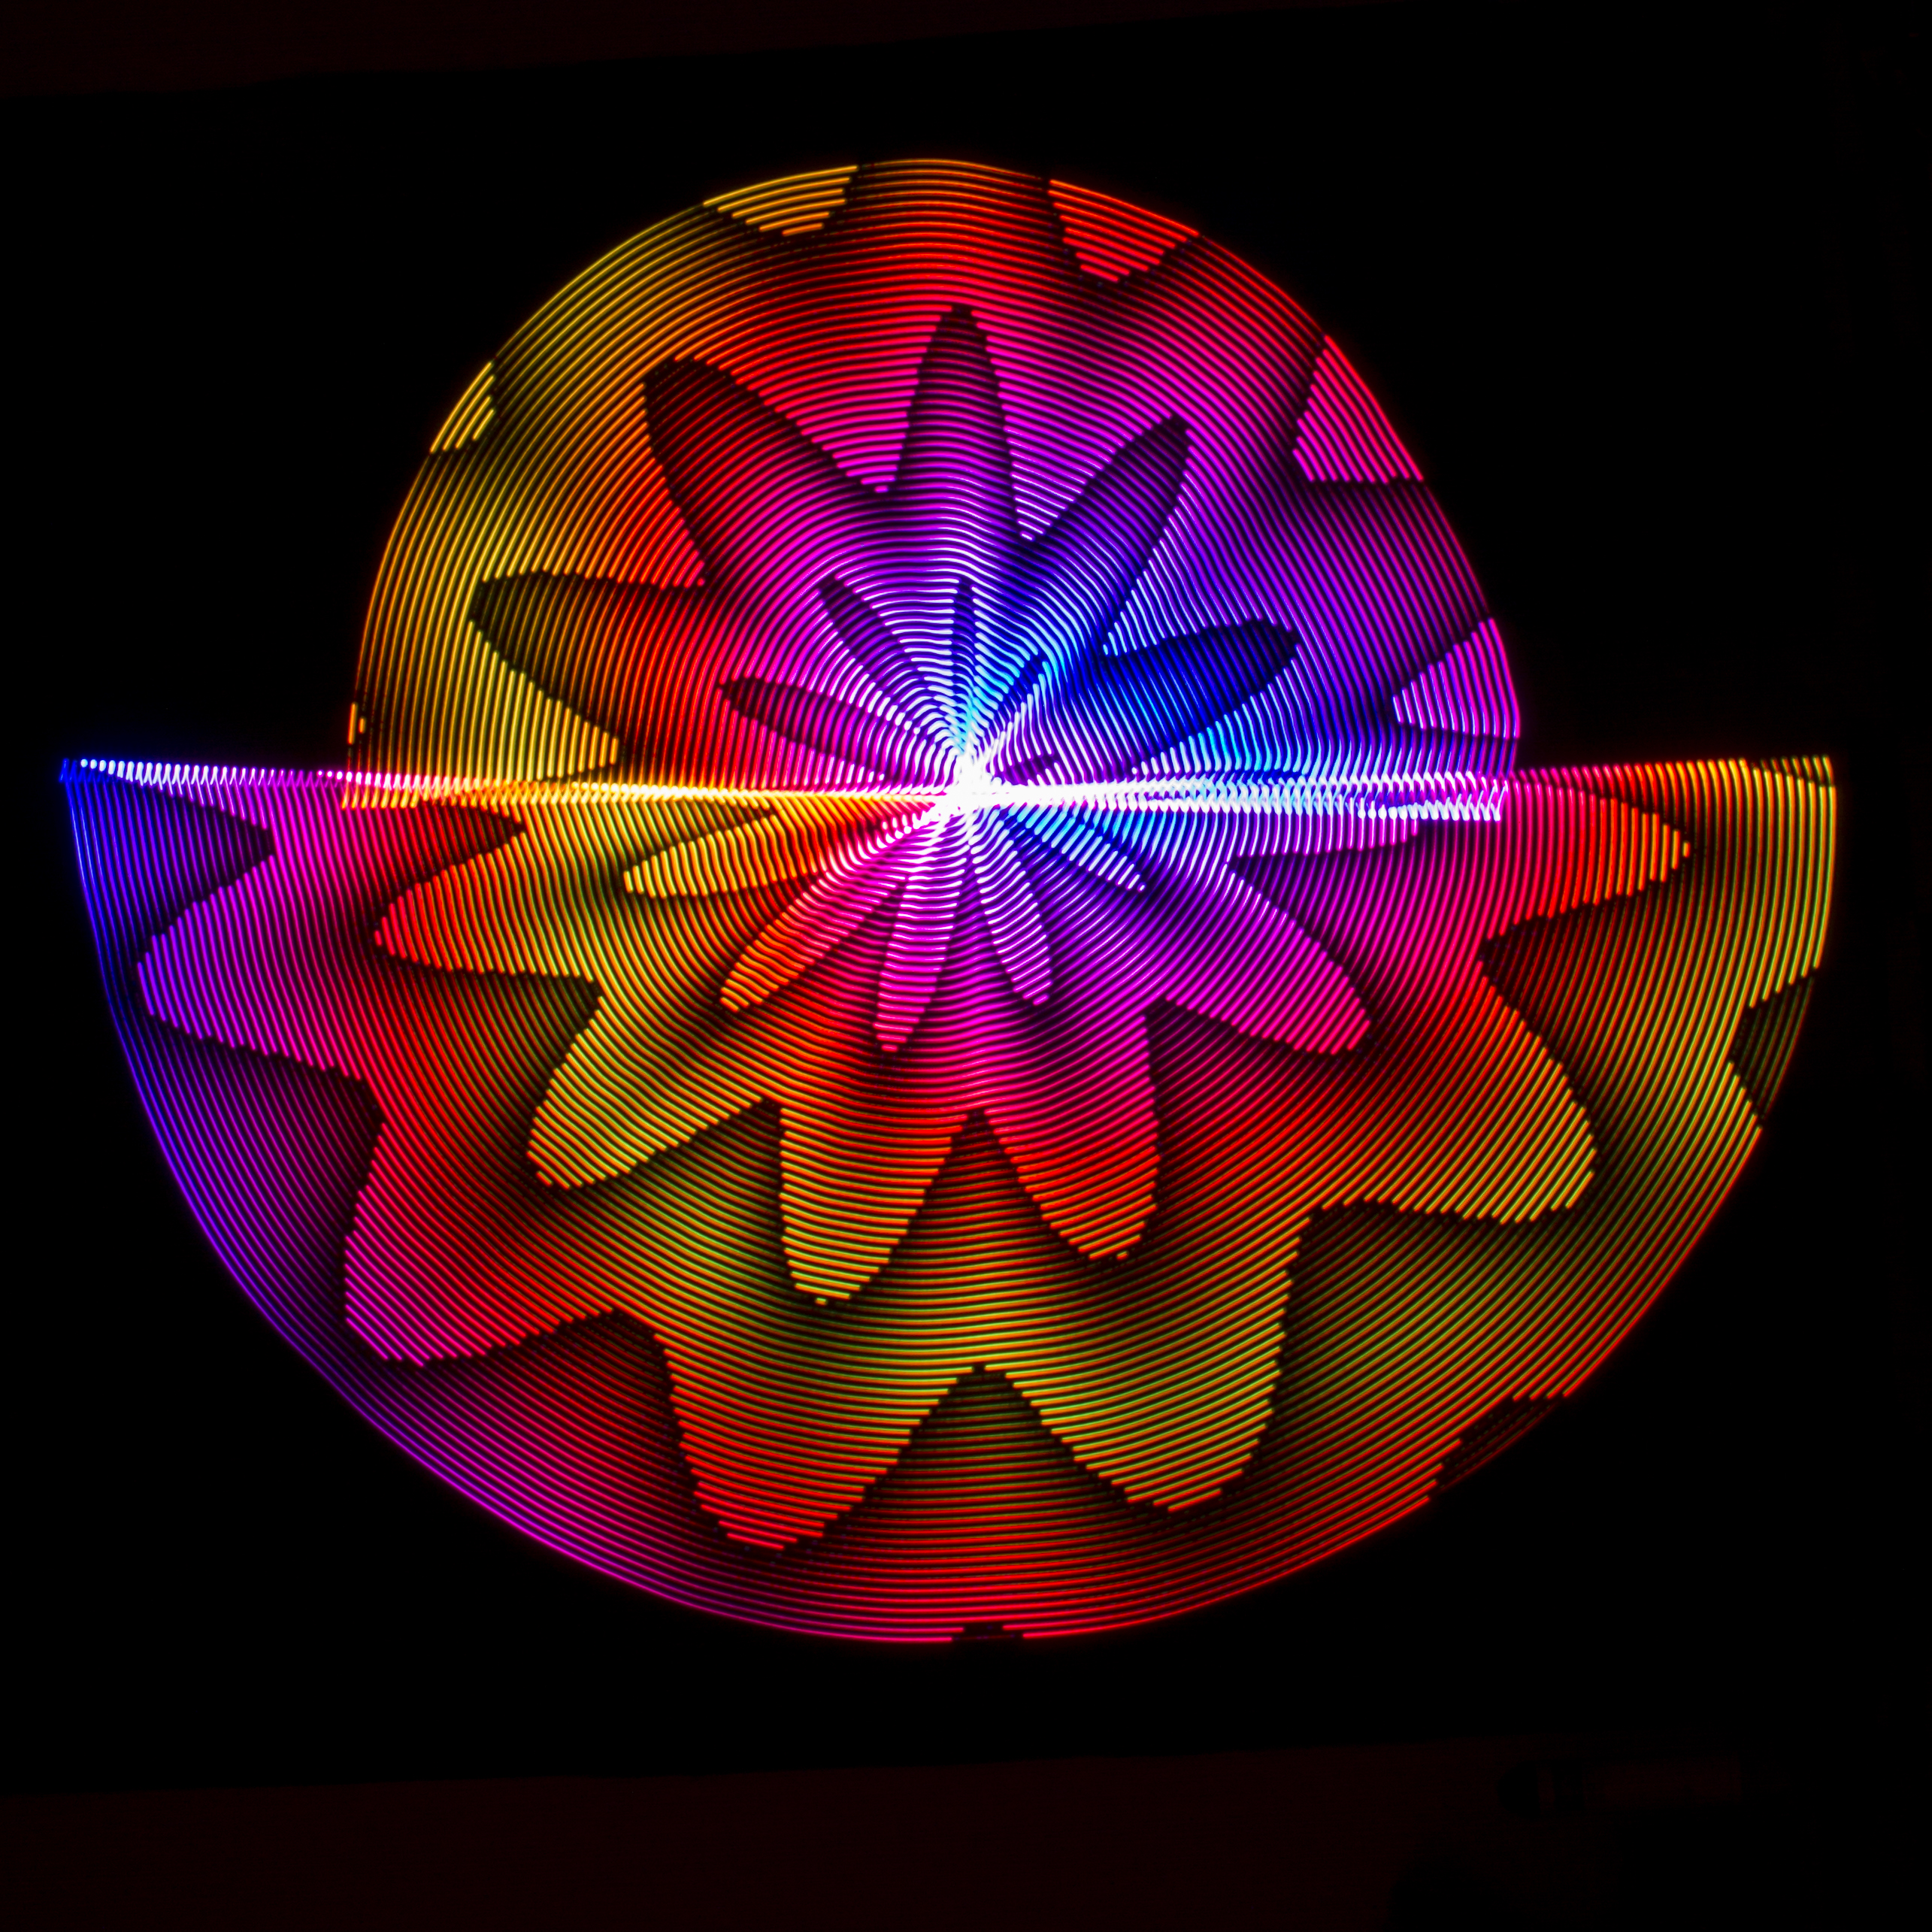
light, leaf, flower, purple, petal, pattern, red, colourful, color, circle, lightpainting, uk, art, indoors, blackbackground, illustration, design, canon7d, symmetry, longexposure, organ, shape, neopixels, rgbleds, nikkvalentine, peterborough, spirals, nophotoshop, sooc, macro photography, computer wallpaper, fractal art